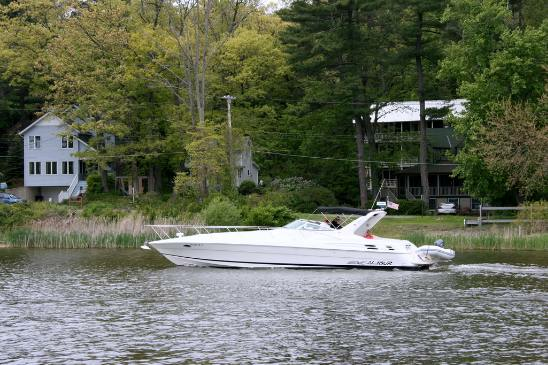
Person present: No